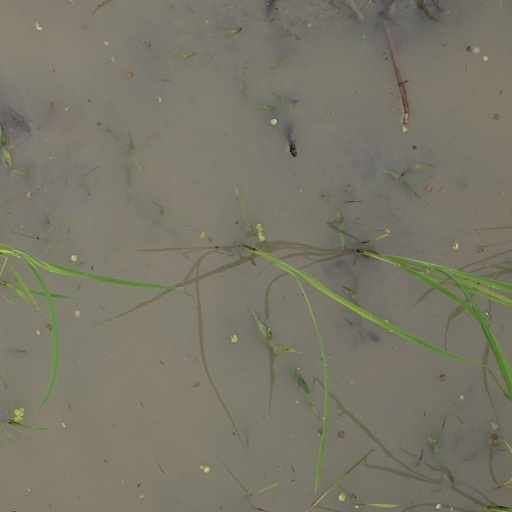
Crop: rice